Weddicar

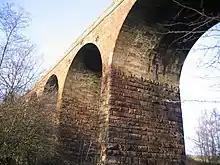
Keekle Viaduct carried the Cleator and Workington Junction Railway over the River Keekle near Keekle in the parish

Weddicar is a civil parish in Cumberland, Cumbria, England. At the 2011 census it had a population of 451.